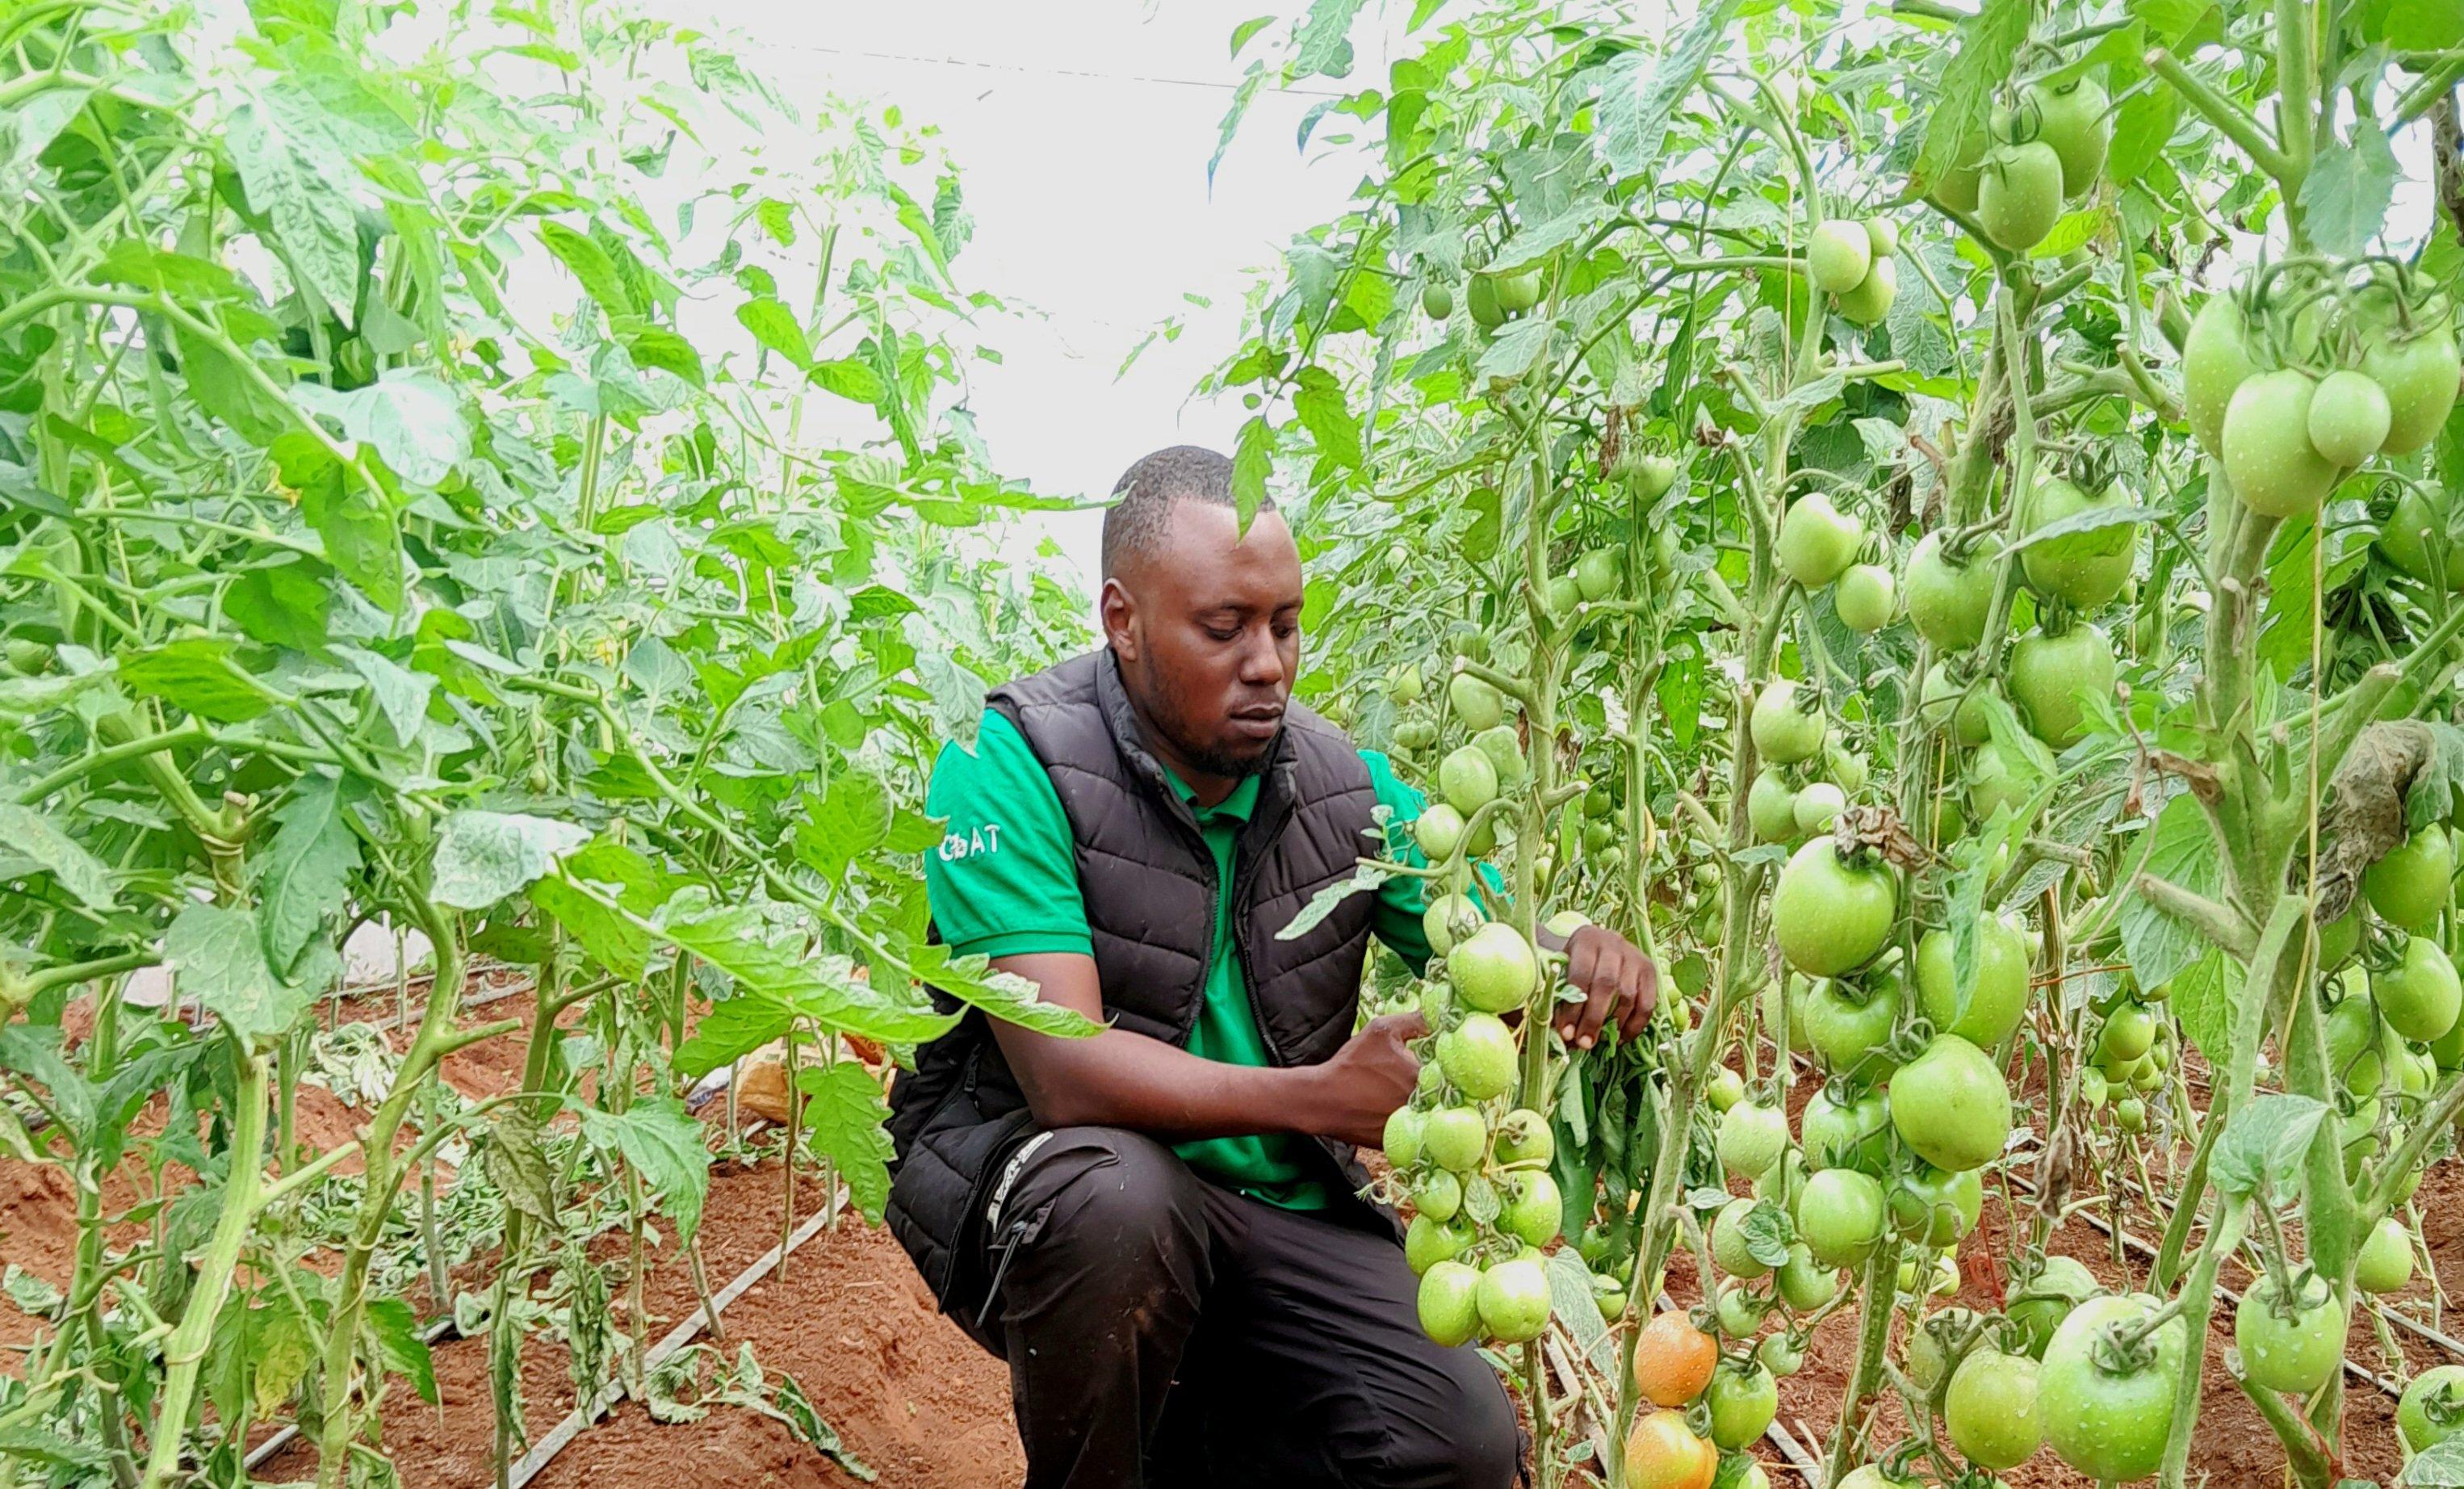
Mkulima amepiga magoti ndani ya nyumba ya kioo yenye mimea ya nyanya iliyokomaa, nyanya nyingi bado ni za kijani lakini chache zinaanza kugeuka rangi ya machungwa, mavazi ya mkulima shati la kijani na koti jeusi, yanachangia mandhari ya kazi na utulivu.